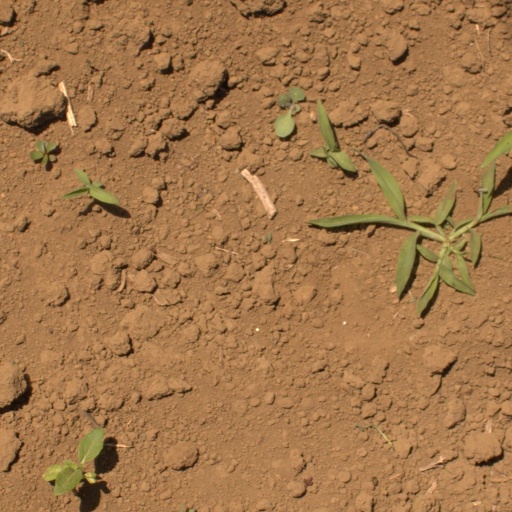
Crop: Jerusalem artichoke